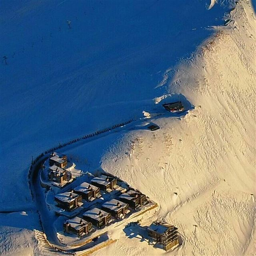
out mountains are thirsty & waiting for the white snow to irrigate it & ...